Salisbury Plain Training Area

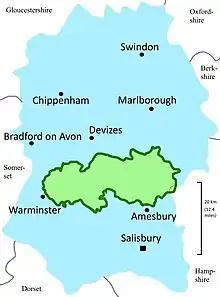
Rough map of military training area (green) on Salisbury Plain within Wiltshire (blue); it accounts for about half the area of Salisbury Plain

The British Army's Salisbury Plain Training Area covers roughly half of the plain (and makes up about 11% of Wiltshire). The army first conducted exercises on the plain in 1898. From that time, the Ministry of Defence bought up large areas of land until the Second World War. The MoD now own of land, making it the largest military training area in the United Kingdom. Much of this land is let to farmers or grazed under licence, while around (12,000 ha) are used for live firing, where public access is greatly restricted or permanently closed. The land and facilities are managed by the MoD's Defence Infrastructure Organisation.